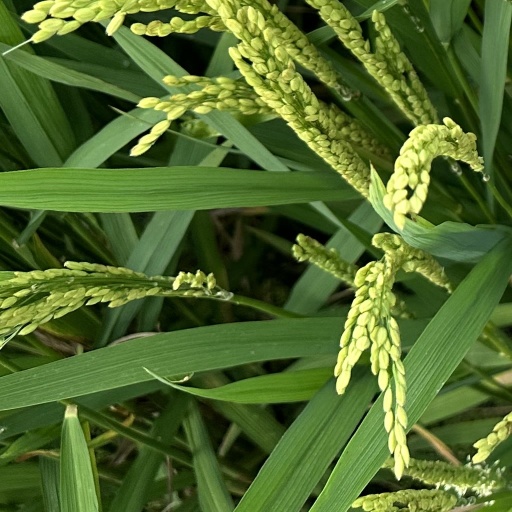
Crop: rice